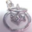
Label: bowl